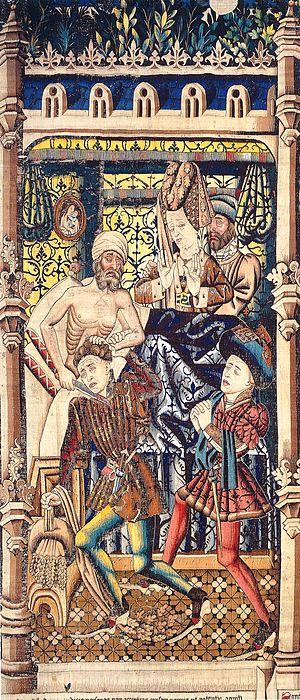
Sont mentionnés ci-après les Lignagers de Bruxelles sous l'Ancien Régime, ou en d'autres termes des personnes qui exercèrent des fonctions réservées aux Lignagers ou qui firent reconnaître officiellement leur qualité lignagère, ainsi que, pour l'époque contemporaine, leurs descendants tels que répertoriés dans les Filiations lignagères contemporaines collationnées et éditées par l'Association Royale des Descendants des Lignages de Bruxelles.
Herkenbald est le nom d'un célèbre échevin de Bruxelles qui aurait vécu au XIᵉ siècle.